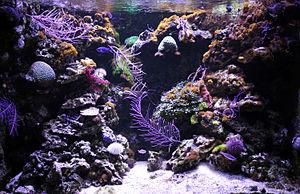
Les aquariums communautaires sont des aquariums conçus pour contenir plusieurs espèces de poissons. Le but est de rassembler des poissons et autres organismes aquatiques qui sont compatibles, tout en utilisant leurs différentes couleurs et leurs comportements pour ajouter de la valeur, de l'intérêt et du divertissement. Le nombre et le choix des poissons est limité seulement par la taille du bac si l'aquariophile ne cherche pas à reconstituer un milieu géographique précis.
Le palais de la Porte-Dorée, construit à l'occasion de l'Exposition coloniale de 1931, est un édifice situé à la porte Dorée dans le 12ᵉ arrondissement de Paris. Il abrite aujourd’hui le musée de l'Histoire de l'immigration et l’aquarium du palais de la Porte-Dorée.